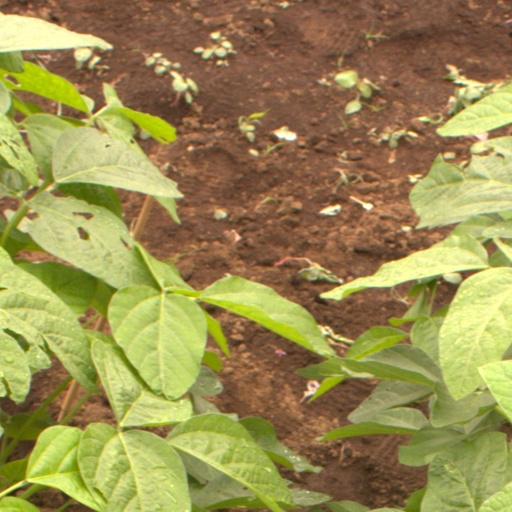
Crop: soybean